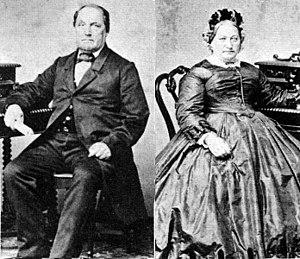
Albert Einstein né le 14 mars 1879 à Ulm, dans le Wurtemberg, et mort le 18 avril 1955 à Princeton, dans le New Jersey, est un physicien théoricien. Il fut successivement allemand, apatride, suisse et de double nationalité helvético-américaine. Il épousa Mileva Marić, puis sa cousine Elsa Einstein.